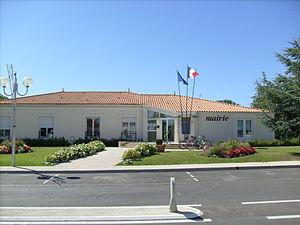
Mairie d'Arvert
Arvert est une commune du Sud-Ouest de la France, située dans le département de la Charente-Maritime. Ses habitants sont appelés les Alvertons et les Alvertonnes.